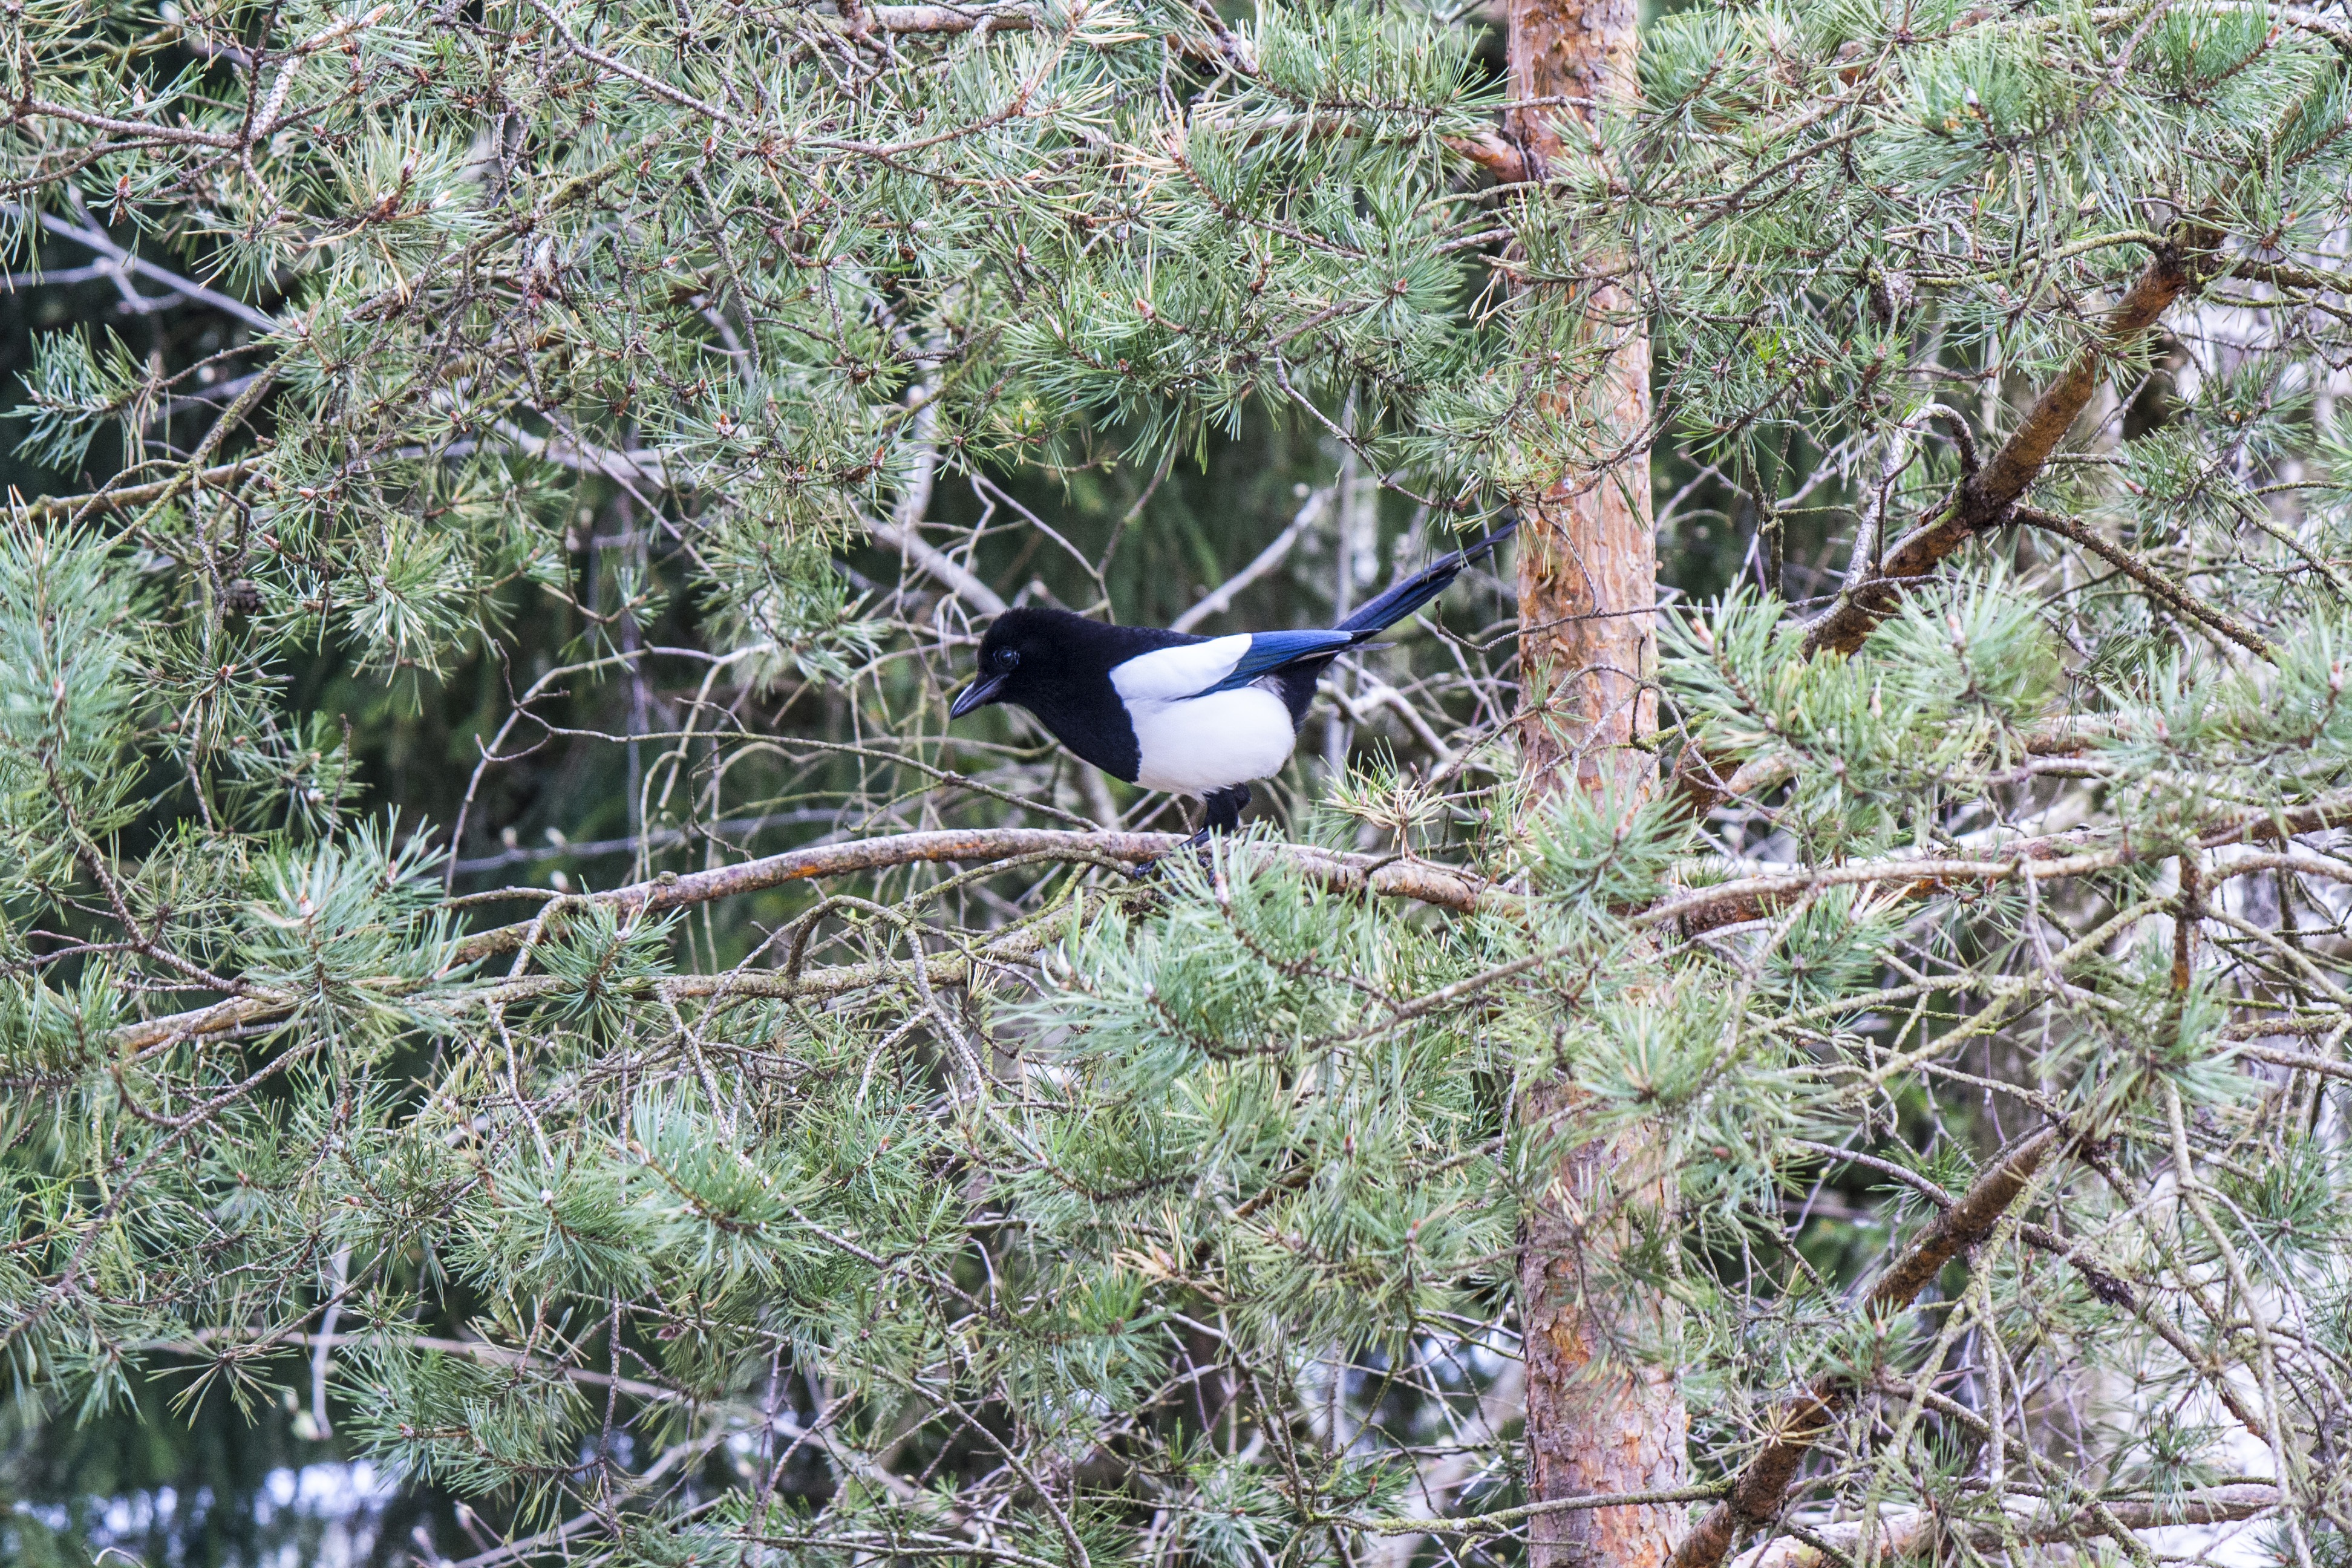
nature, branch, bird, wildlife, fauna, sweden, nest, magpie, perching bird